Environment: real
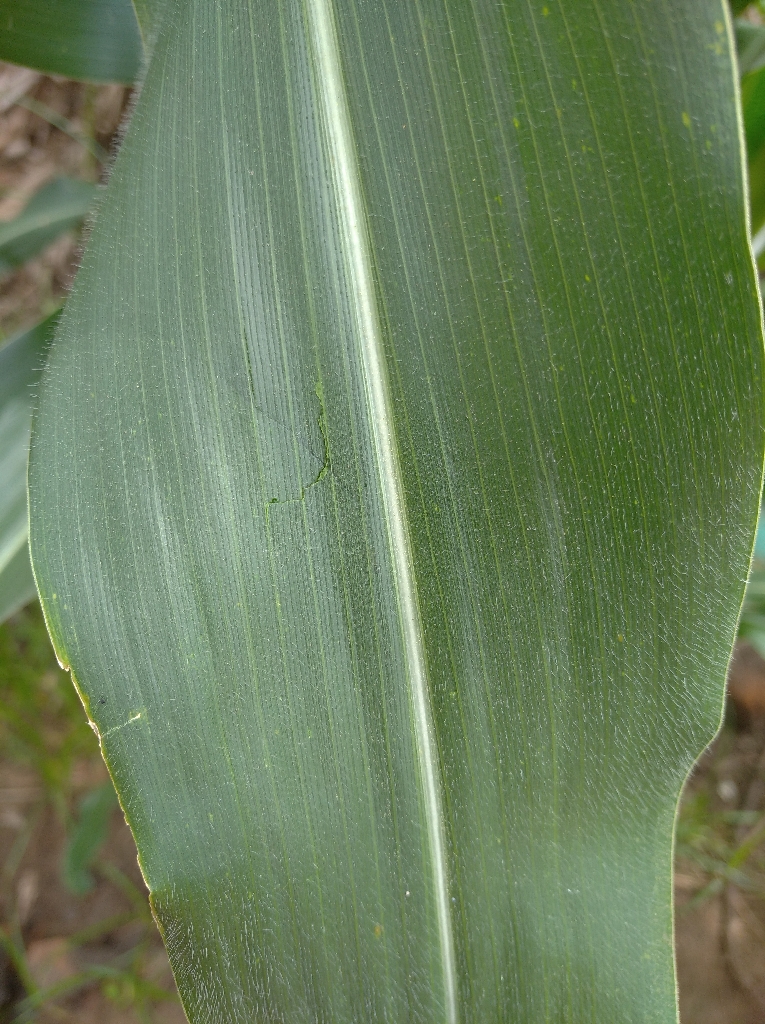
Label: healthy